Describe the emotion expressed in this image:  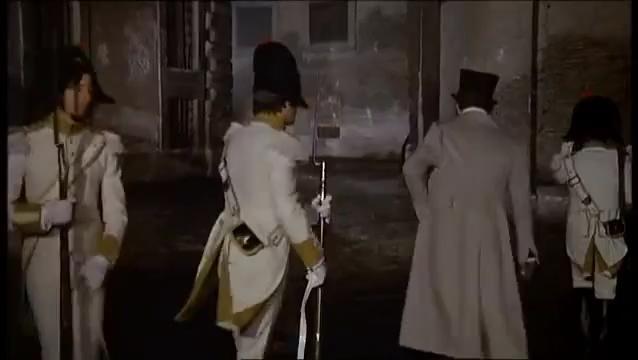
This person displays Pain, valence and arousal with low intensity.